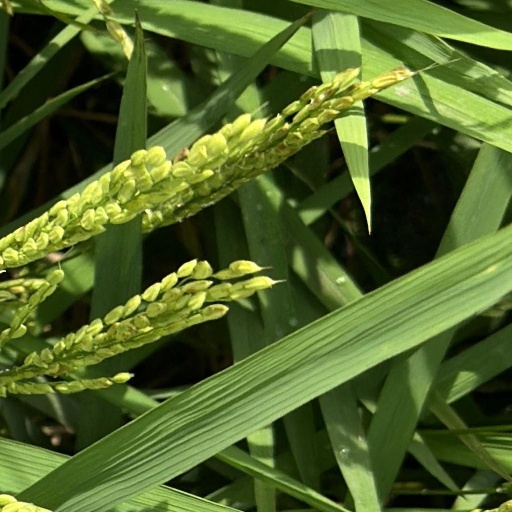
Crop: rice